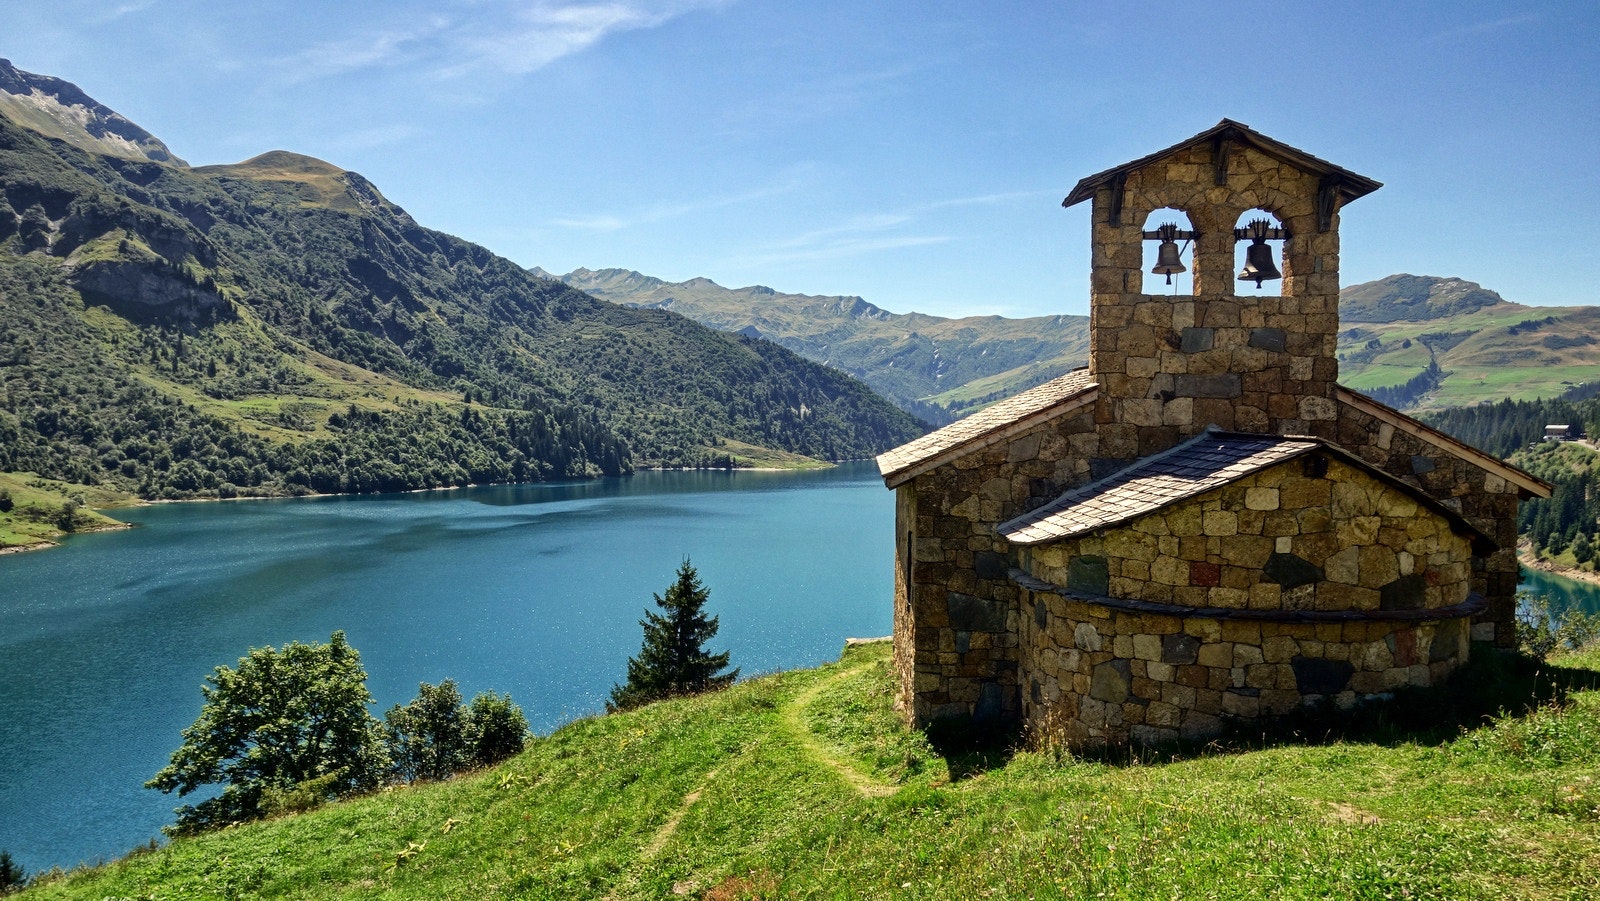
highland, natural landscape, mountain, nature, mountainous landforms, sky, lake, property, mountain range, lake district, reservoir, hill station, loch, fell, alps, landscape, chapel, rural area, church, hill, building, house, fjord, architecture, tarn, mount scenery, place of worship, valley, national park, vacation, roof, tourism